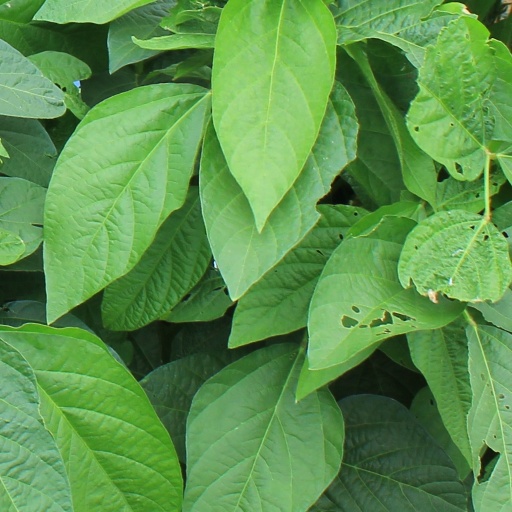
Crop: soybean